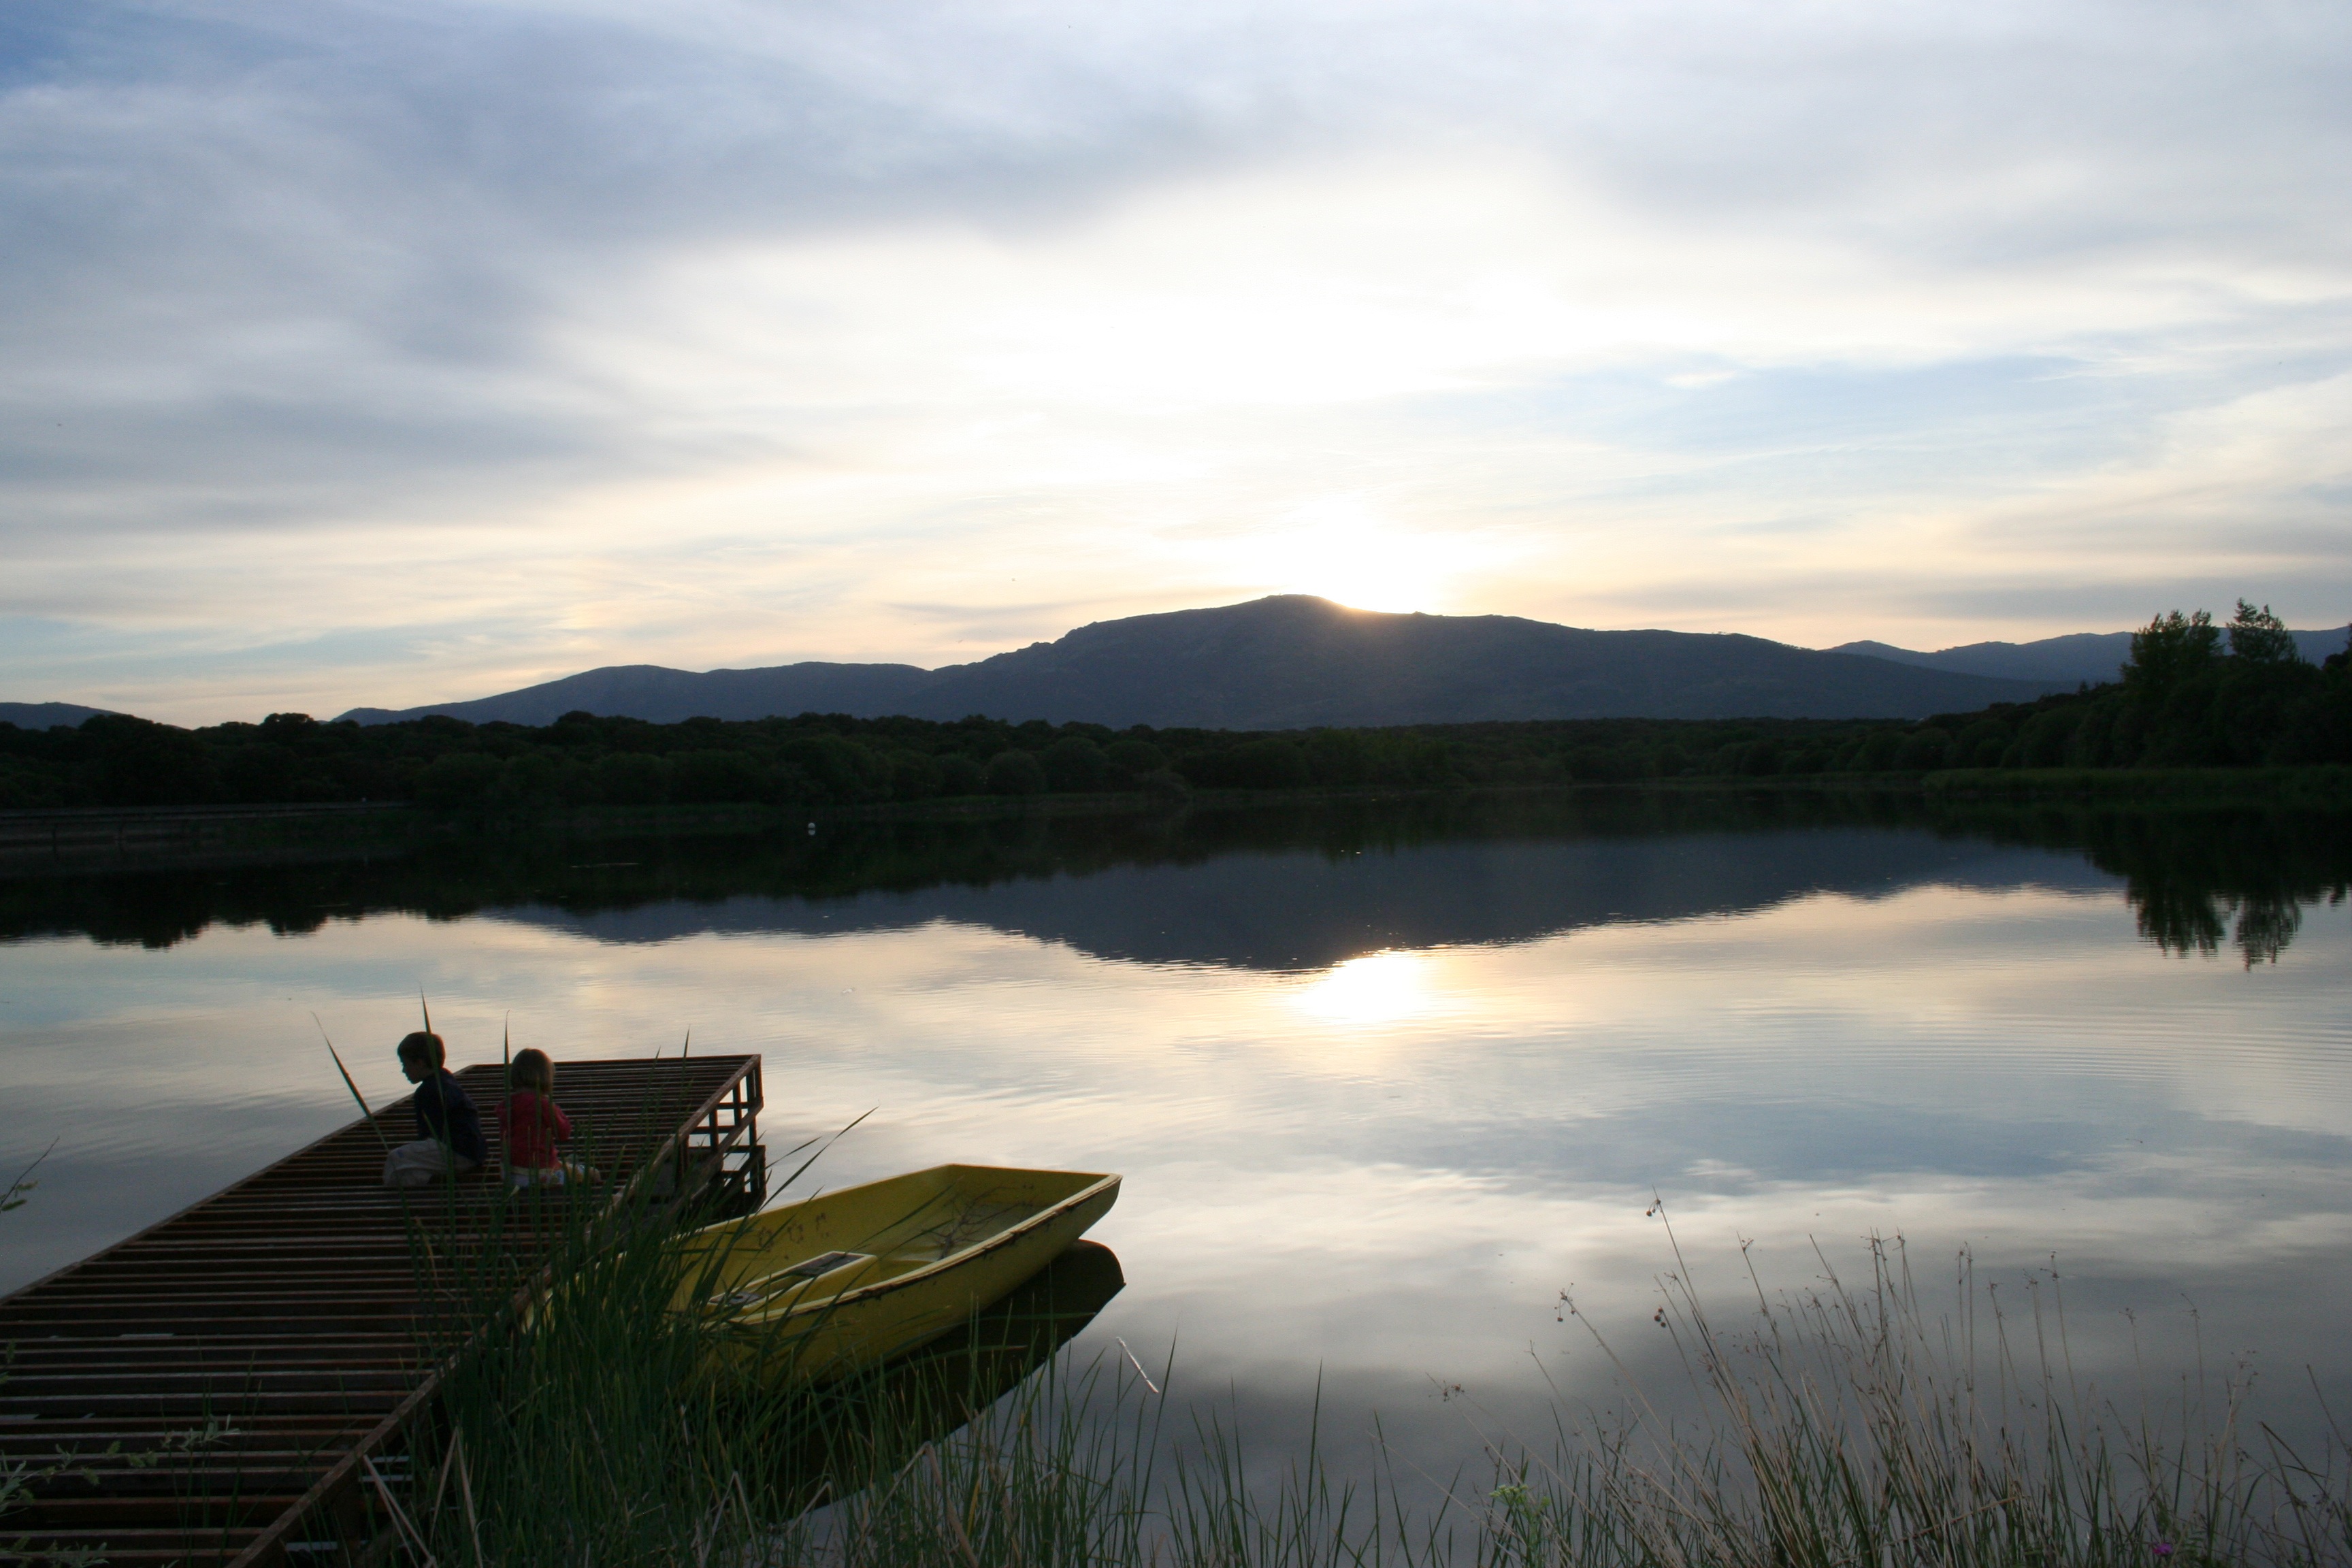
landscape, sea, water, nature, mountain, cloud, people, girl, sunset, game, morning, shore, lake, dawn, river, dusk, evening, reflection, vehicle, fishing, bay, fjord, reservoir, friendship, body of water, children, afternoon, loch, brothers, barca, atmospheric phenomenon